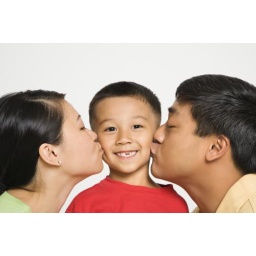
Asian mother and father kissing opposite cheeks of smiling son in front of white background.